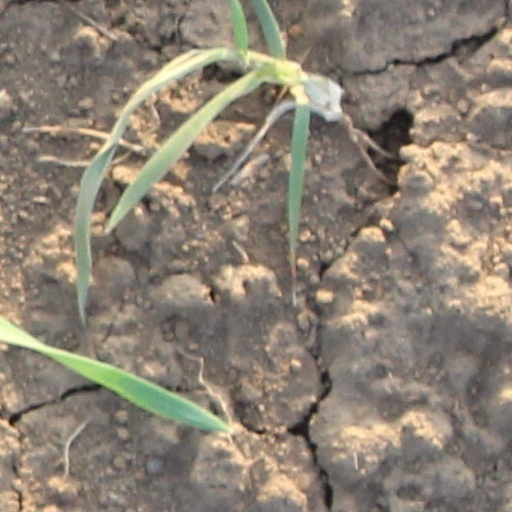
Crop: wheat